Anne Zernike

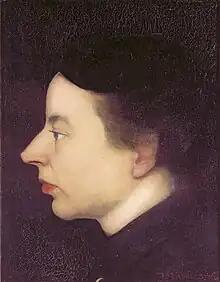
Zernike by her husband

Anne Zernike (1887–1972) was a Dutch, liberal theologian, who was the first ordained woman minister of the Netherlands. Though she began her career with the Mennonites, which was the only congregation that allowed female ministers at the time, the majority of her career was spent in the Dutch Protestant Association (NPB).